Osbaldwick

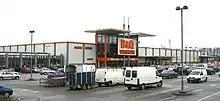
B&Q Superstore

Education in the village is provided by Osbaldwick Primary School, and most pupils transfer after Year 6 to Archbishop Holgate's School.